Marquam Bridge

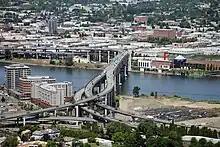
The Marquam Bridge over the Willamette River, viewed from the southwest, atop Marquam Hill

The bridge was designed and built by the Oregon Department of Transportation at a cost of $14 million, equivalent to $ today. Funds for the project came from the Federal Highway Transportation Act. The bridge was redecked in 1983. In 1990, the approach lanes from both the east and west were widened to allow four lanes of traffic and an off-ramp to Water Avenue was built. Due to its importance, the Marquam was the first Portland bridge to undergo a seismic retrofit in 1995, which included installation of Italian made bearings add to the piers.